Bugis

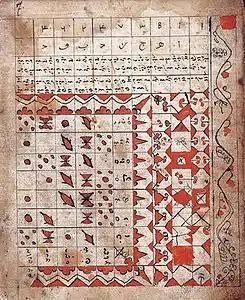
"Kutika", a historical Bugis almanac with visible usage of Lontara and Arabic alphabets on the page.

The Lontara traced its origin from the Kawi script; however, it has received a localized development and modification to accommodate the writings in the Bugis, Makassar and Mandar language. It was traditionally used for formal and official documents such as contracts, trade laws, treaties, maps, and journals, both in Western book format and in the traditional palm-leaf manuscript. Following the rise of South Sulawesi as a naval powerhouse in eastern archipelago, the script expanded its influence, being introduced and incorporated as the Lonta Ende in Flores, Mbojo in eastern Sumbawa and Satera Jontal in western Sumbawa, albeit with alternations for the latter languages.